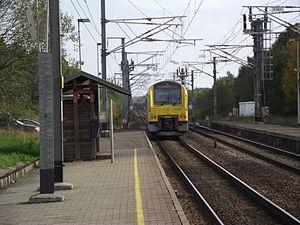
La gare de Paliseul est une gare ferroviaire belge de la ligne 166, de Y Neffe à Bertrix, située au quartier de la gare sur le territoire de la commune de Paliseul, à 1 500 m du centre de la localité, dans la province de Luxembourg en Région wallonne.